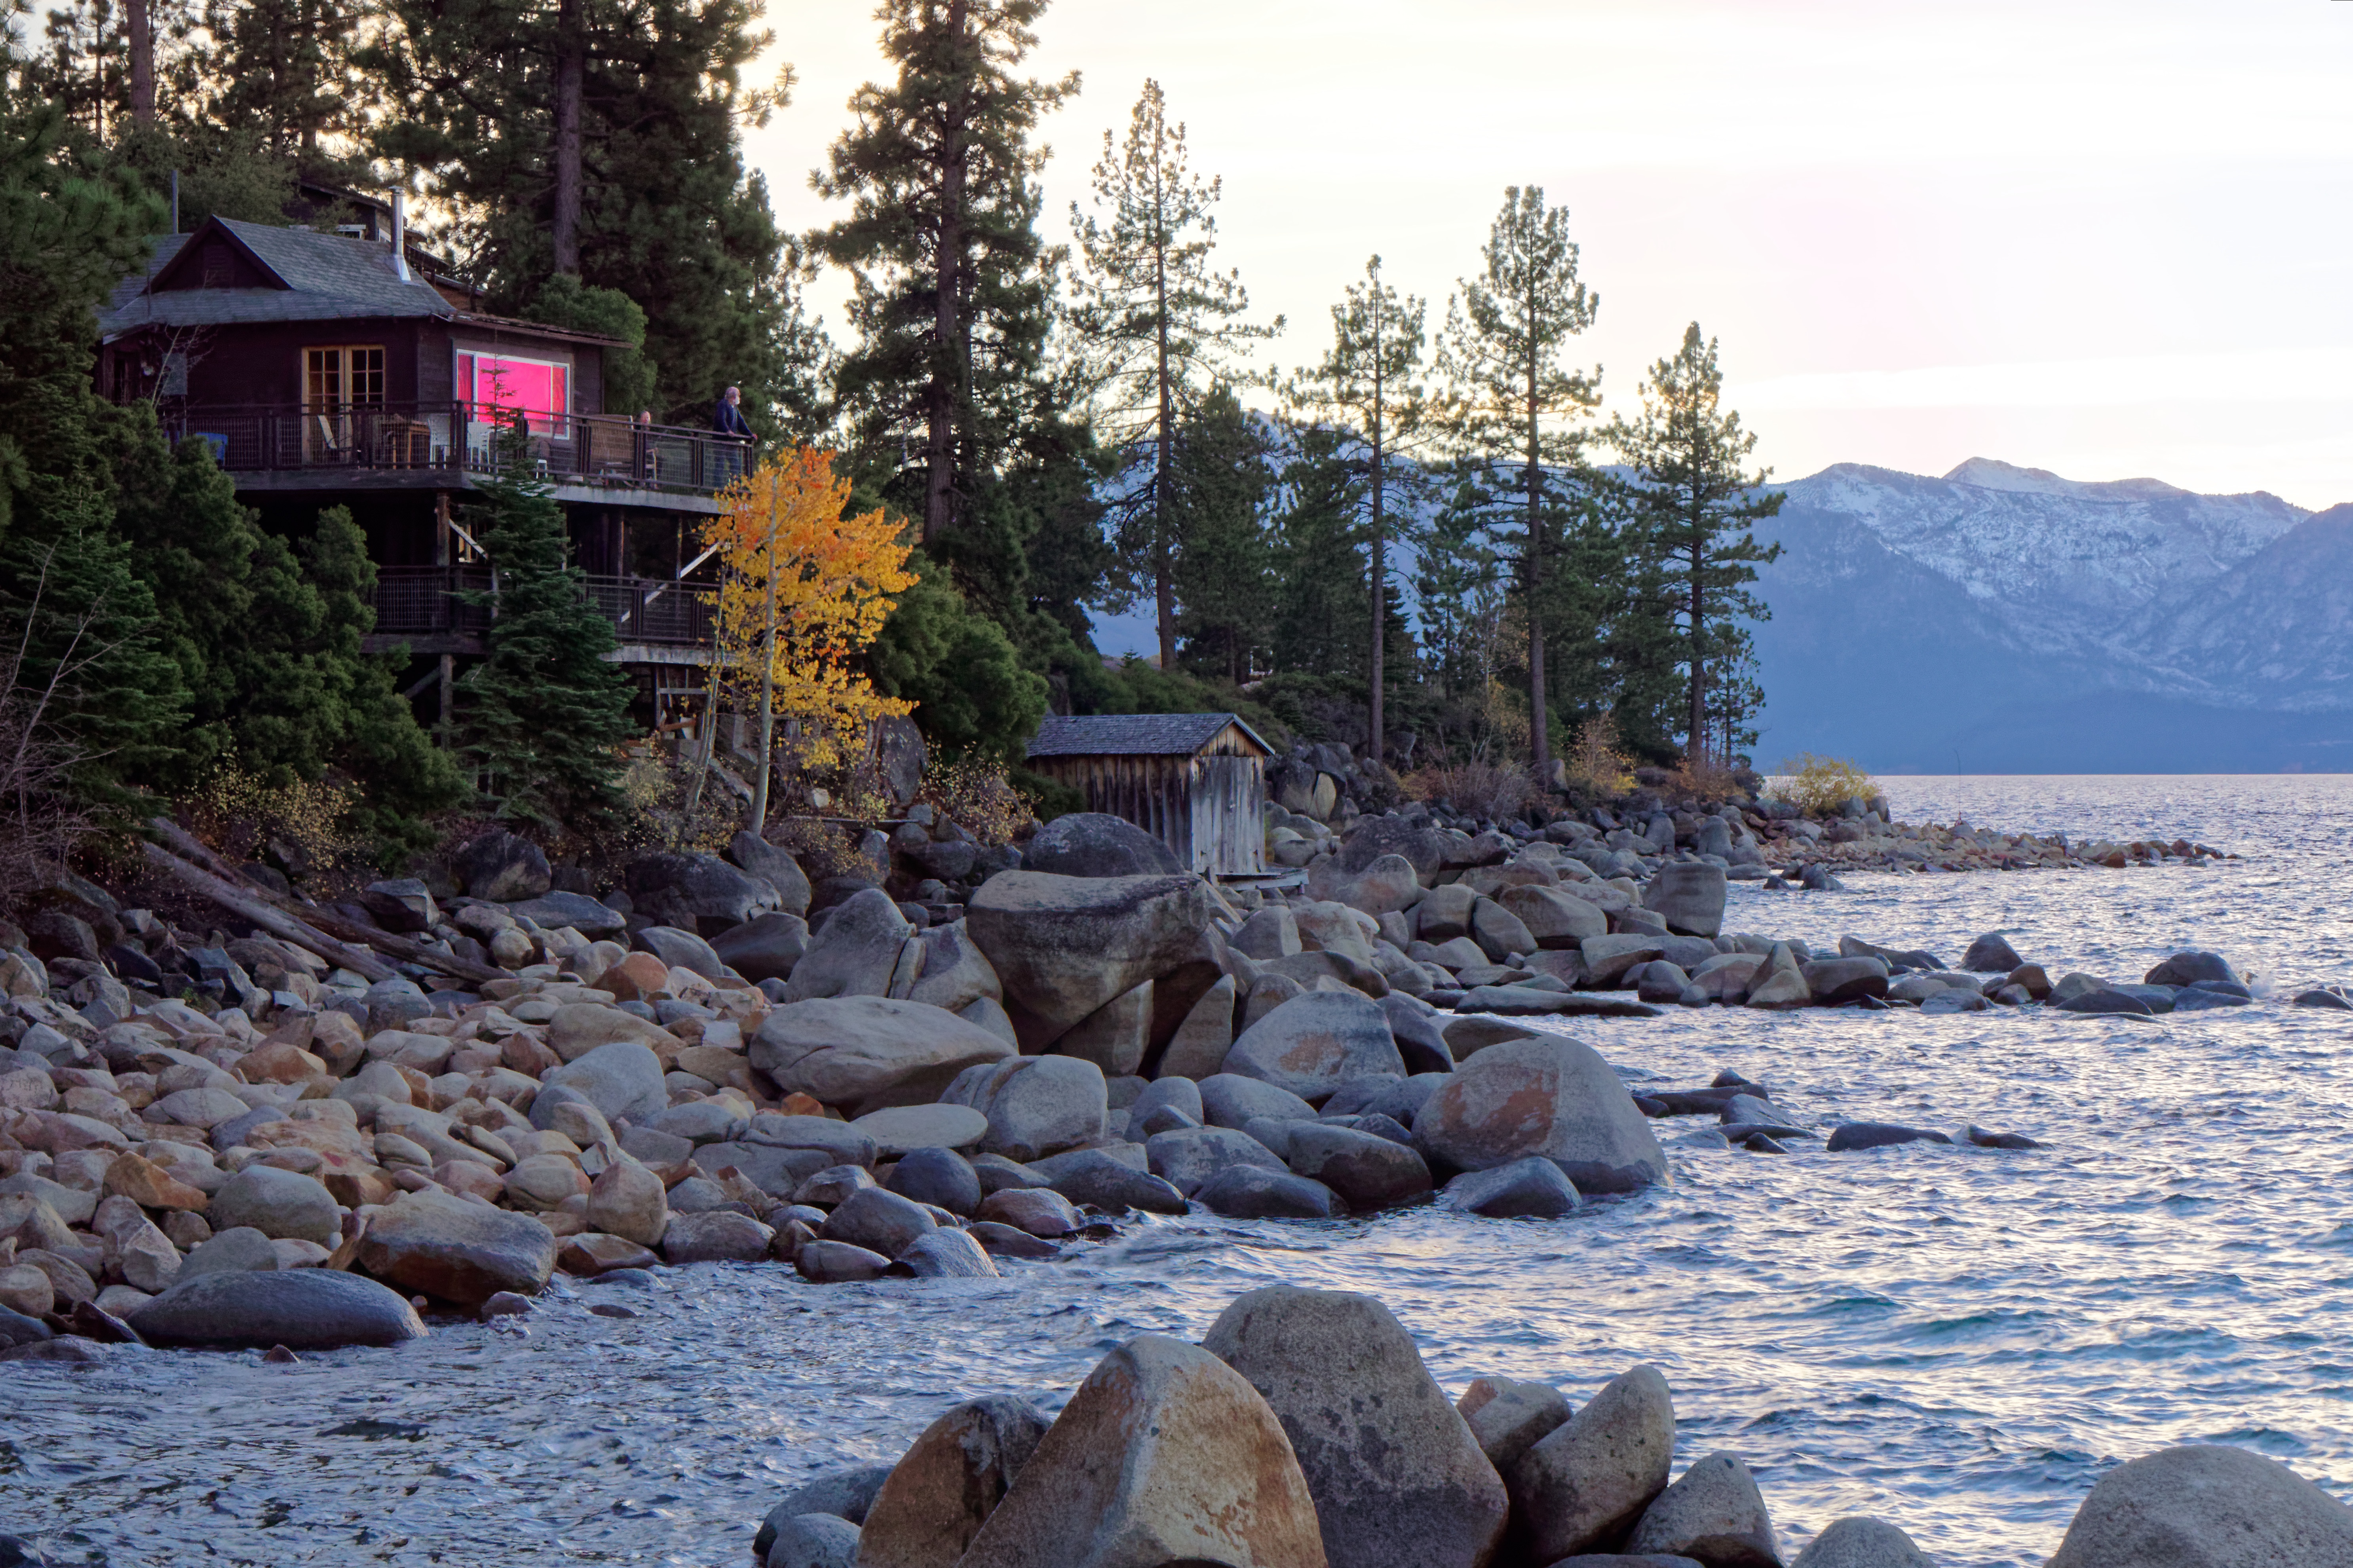
landscape, coast, rock, wilderness, mountain, winter, shore, lake, river, stream, season, body of water